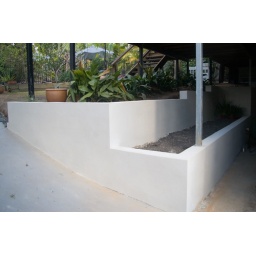
rendered retaining walls at back of house under deck. Looking to build special low light gardens